Order of Brothelyngham

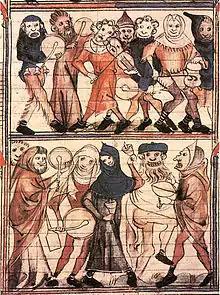
French 14th-century manuscript illumination of the Feast of Fools

The Church had waged a campaign against theatrical "ludi"—or popular games—ever since Pope Innocent III's condemnation of ""ludi theatrales"" ("theatrical games") in 1207. There he described them as encouraging ("games, madness [and] obscene debauchery"). The Church was by far the most common target for popular satire; the historian Martha Bayless has calculated that 90 per cent of popular theatrical parodies attacked the Church somehow. The Order of Brothelyngham is considered by historians to have been a pseudo-religious order created in Exeter in 1348 also to satirise the clergy. It was treated by both locals and the establishment with antipathy, even though it appears to have begun life non-violently. Such "sociétés joyeuses", or "fool societies", while relatively common in France, were rarer in England, argues the scholar E. K. Chambers, and that of Brothelyngham is one of the few known to modern historians. The medievalist G. G. Coulton has noted that "medieval buffoons often parodied ecclesiastical titles". A similar example to the Order is the boy bishop, whereby a young man—"in a deliberate challenge to the social order"—was dressed in the robes of a bishop and gave quasi-ecclesiastic sermons, on various feast days such as the Feasts of Fools and of Asses. Feast days such as these were specifically intended to mock the church—in the case of the Feast of Fools, over a period of four days—both by its practices and rituals and its hierarchy, and by doing so, celebrate the disfranchised. Ecclesiastical parodies were favoured for their societies (such as the Abbey of Cokaygne) which overturned—albeit temporarily—social norms. They were an early expression of what became known later, in France, as "Sociétés Joyeuses". They were also known as "abbeys of misrule"—particularly, comments the historian Katja Gvozdeva, with their emphasis on popular "carnivalesque rituals". The comparison between the Church representing officialdom, and the carnivalesque representing the streets and the poorer classes, as expressed through popular parody, was a Continental phenomenon.